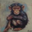
Label: chimpanzee